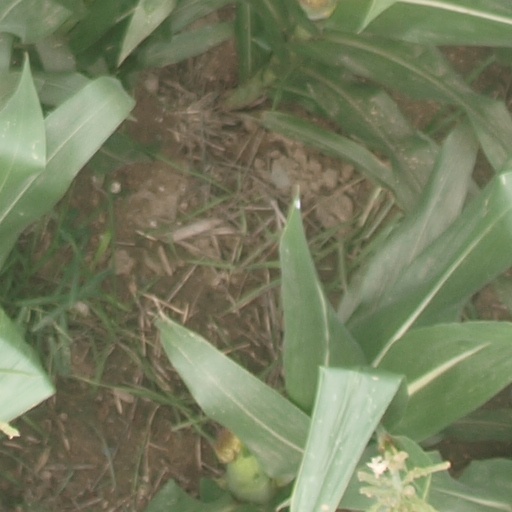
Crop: maize; corn